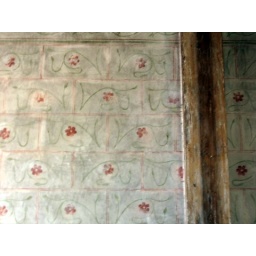
a close up of a painted wall in the medieval rooms of the tower of london. faded, but still very pretty.